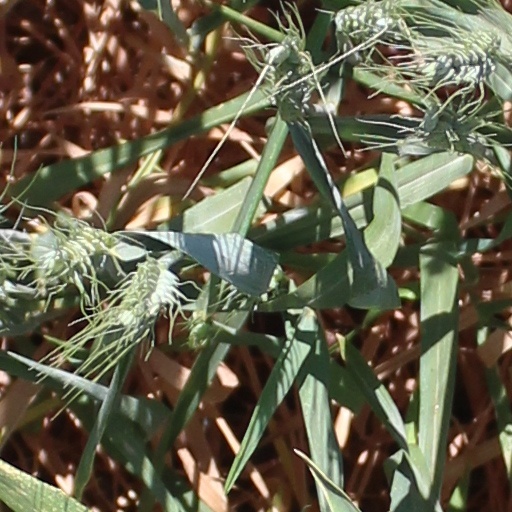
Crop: wheat